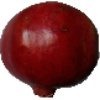
Label: pomegranate